K Line (Los Angeles Metro)

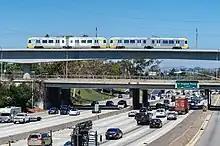
K Line test train crosses Interstate 405 in August 2022

Extending the C Line (formerly the Green Line) to Los Angeles International Airport was an early goal of Los Angeles transit planners. Studies in 1984 and 1988 outlined routes from the Aviation/LAX station, running northeast to LAX and Westchester, similar to later plans for the second phase of the Sepulveda Transit Corridor. Although planners planned to add a spur towards LAX, they did not include it over fears that commuters would not use the line if they had to go through the airport on the way to work. The proposed extension to LAX was further complicated by concerns from the Federal Aviation Administration that the overhead lines of the rail line would interfere with the landing paths of airplanes. Amid ambivalence at LAX and L.A. City Hall, the plans to extend the line to the airport were shelved. To serve the once bustling aerospace sector in El Segundo, the line went south to Redondo Beach station. Access to the airport requires connecting to a shuttle bus at the Aviation/LAX station.